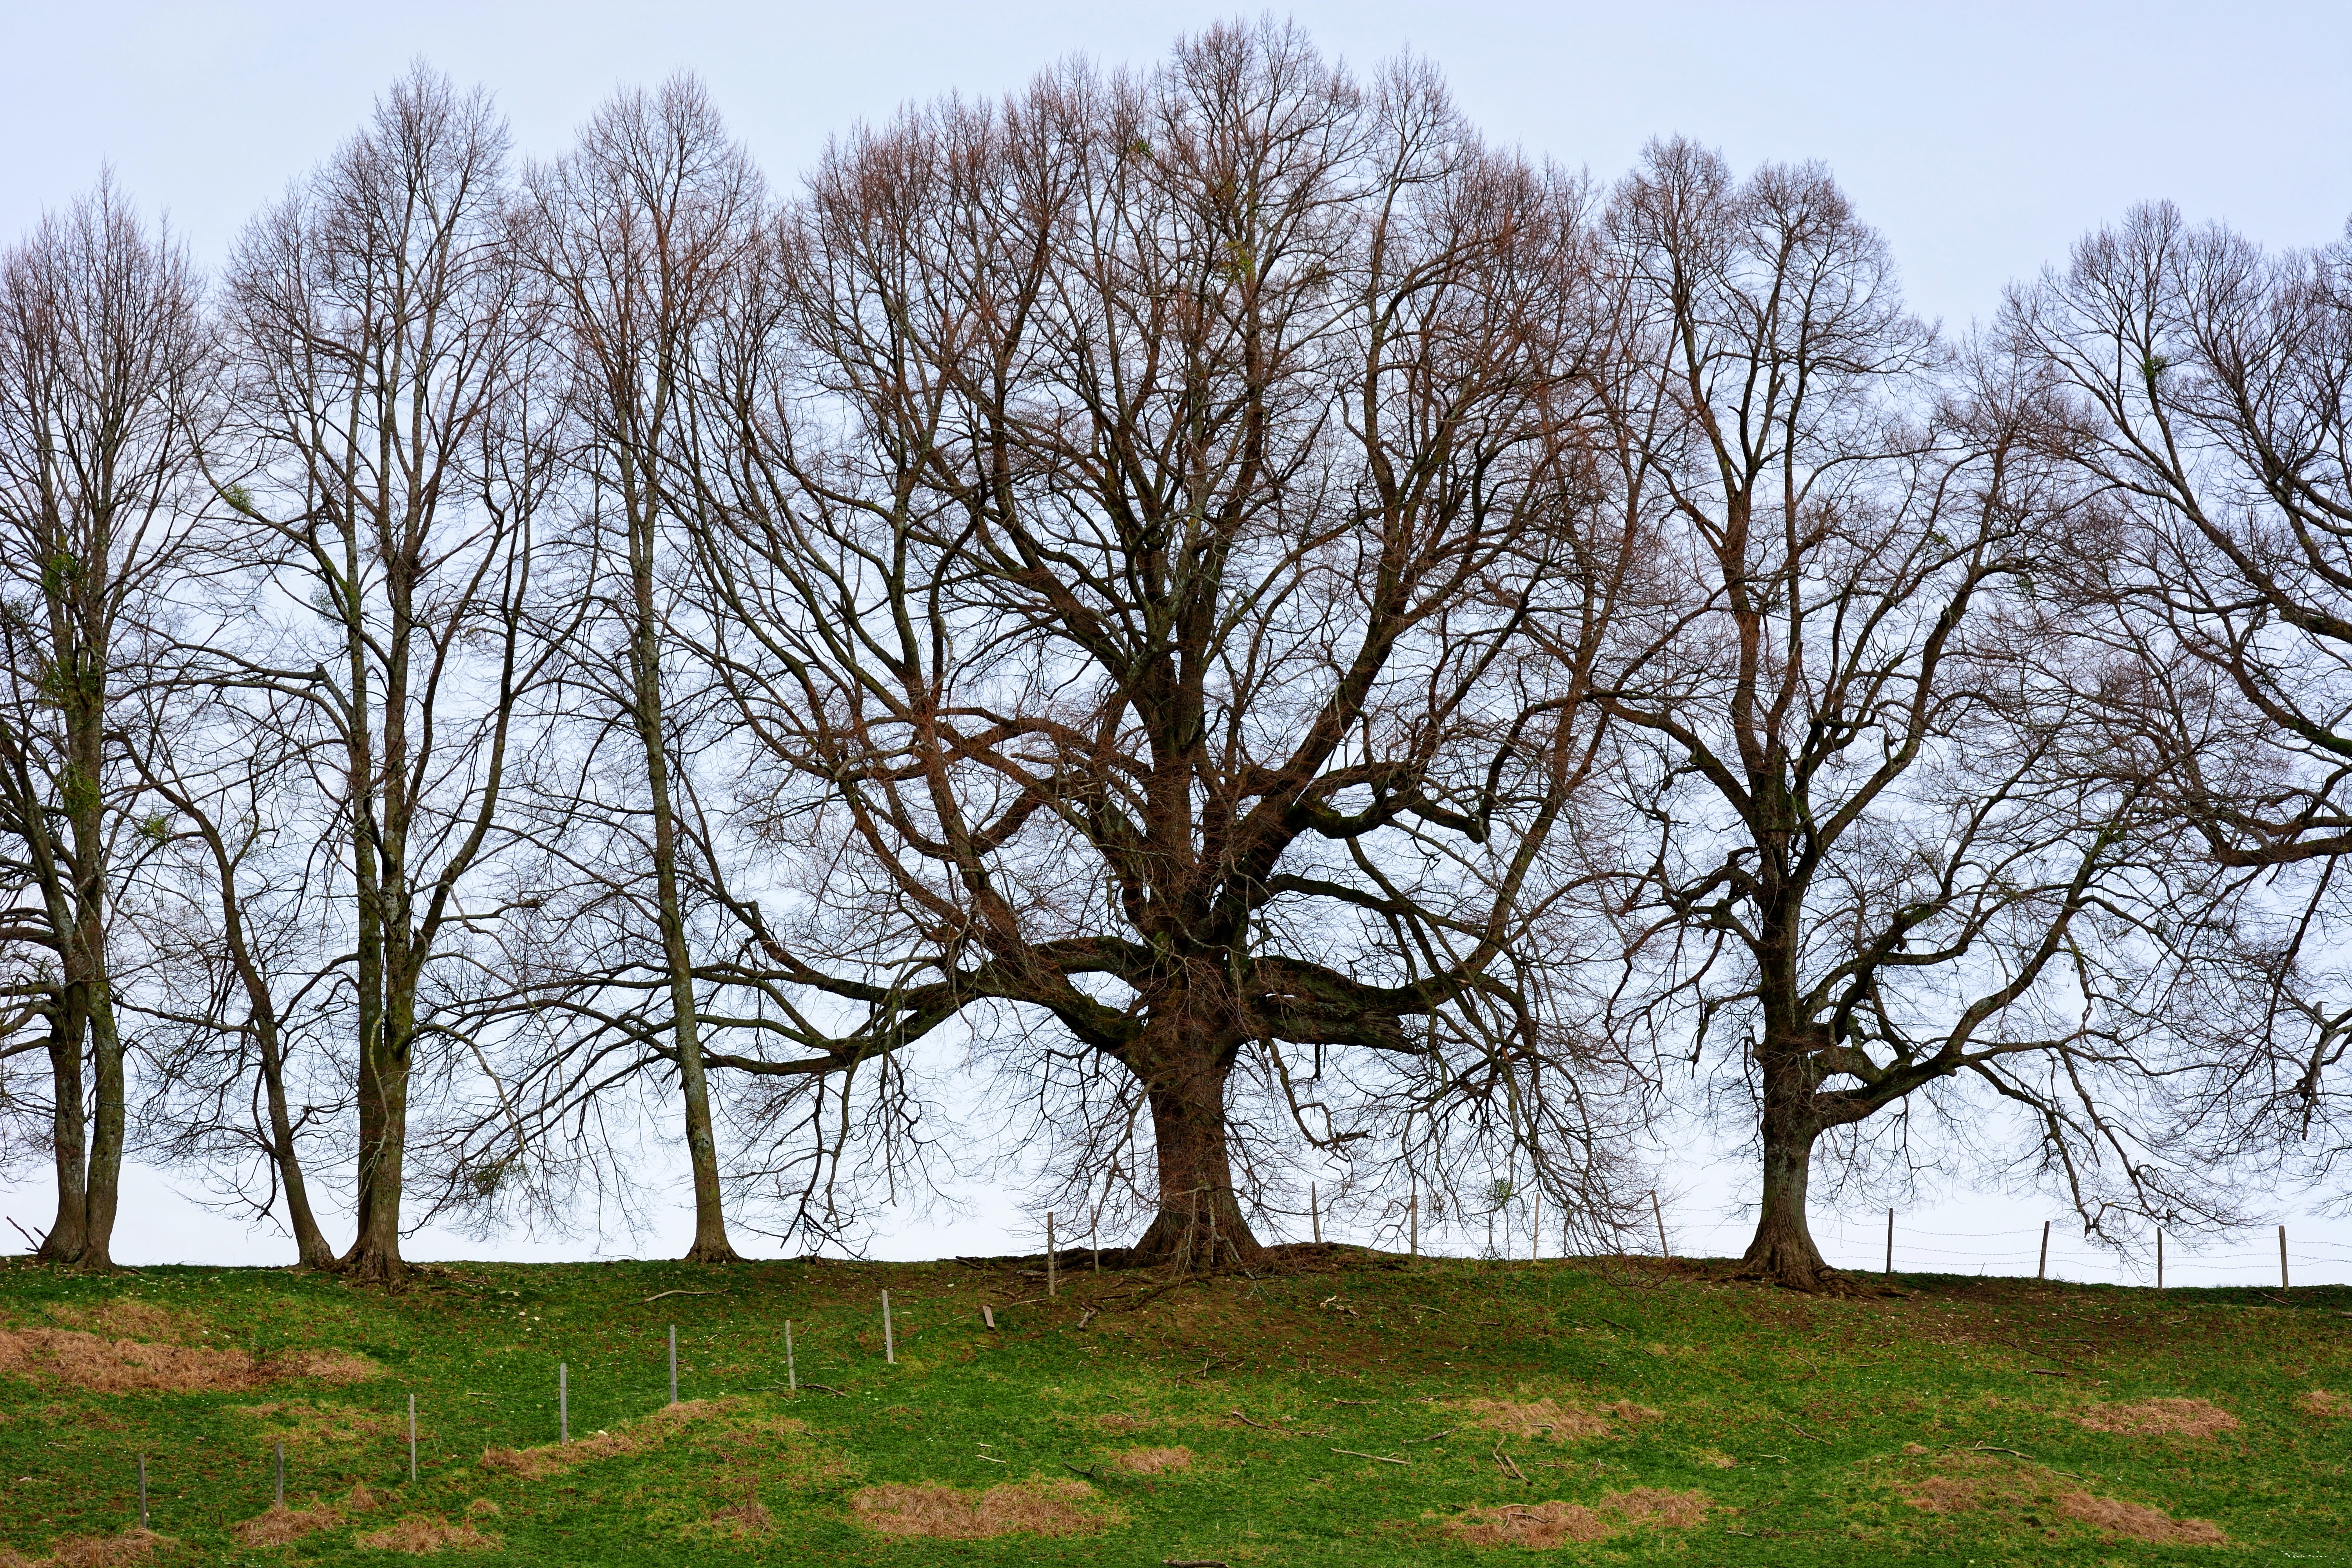
landscape, tree, nature, forest, grass, branch, silhouette, blossom, winter, group, plant, meadow, leaf, flower, mystical, autumn, romance, romantic, season, trees, oak, woodland, mood, idyll, rural area, flowering plant, grove of trees, woody plant, land plant